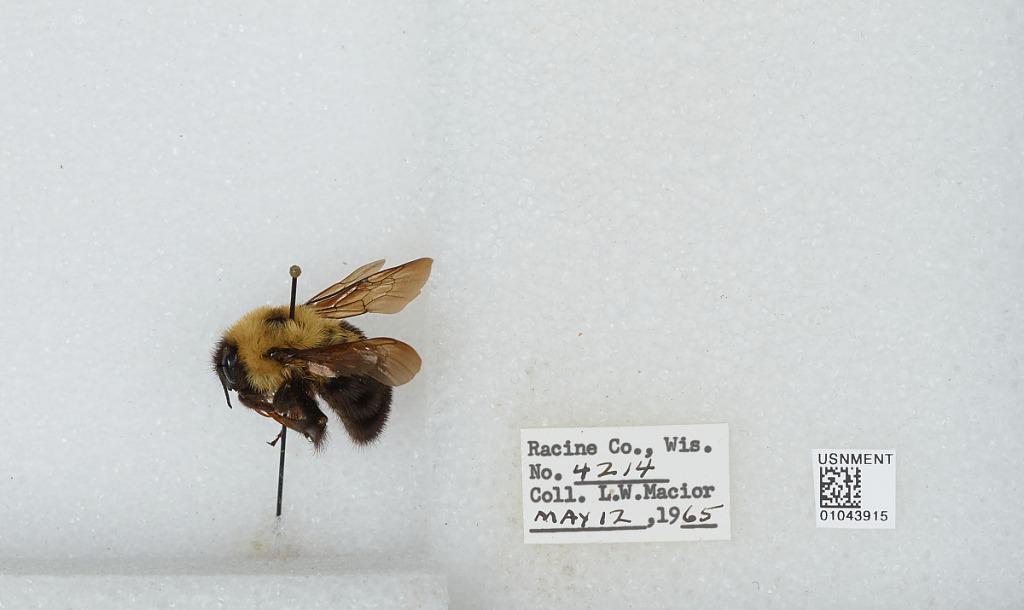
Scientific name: Bombus (Pyrobombus) bimaculatus Cresson
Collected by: L. Macior
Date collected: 1965-5-12
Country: United States
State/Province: Wisconsin
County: Racine
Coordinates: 42.78, -87.76